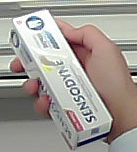
Product: sensodyne_toothpaste